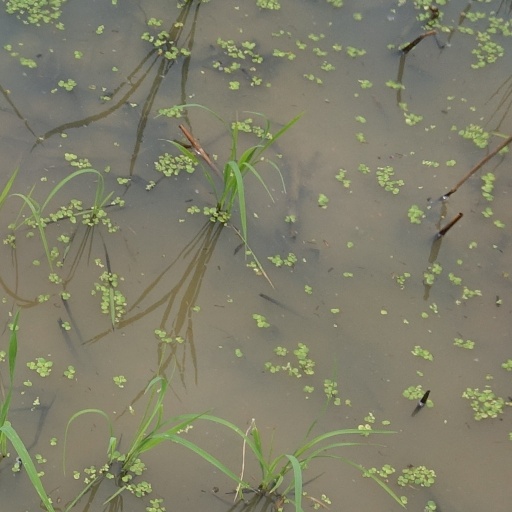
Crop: rice